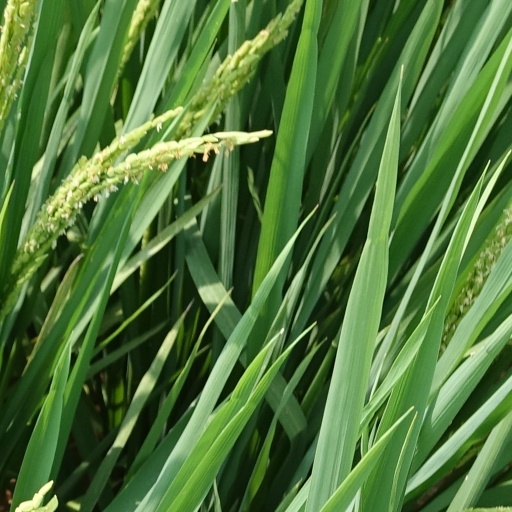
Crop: rice